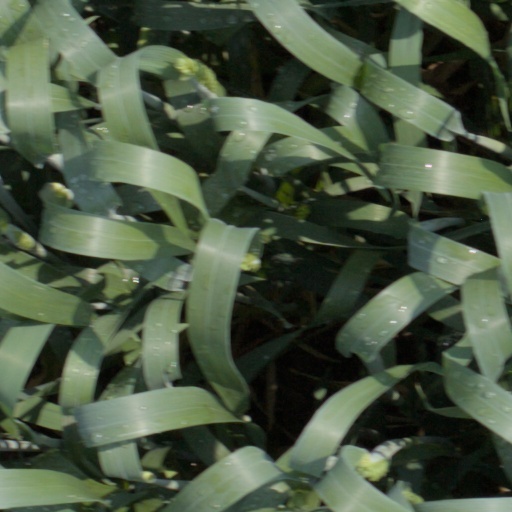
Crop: wheat